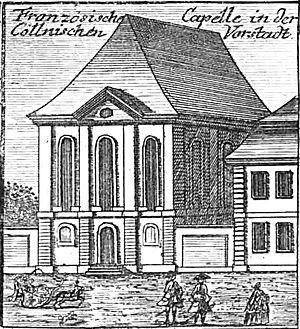
La Luisenstadt est un quartier historique de Berlin qui appartient aujourd'hui au quartier de Kreuzberg et au quartier de Berlin-Mitte. Il est bordé au nord par l'emplacement des anciens fossés de la forteresse de Berlin et par la Sprée, à l'ouest par la Lindenstraße qui mène à Friedrichstadt, et au sud par le Landwehrkanal. La plus grande partie de Luisenstadt fait partie de Kreuzberg.